Sustainable Development Goal 5

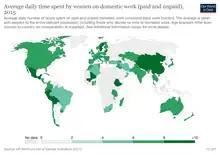
World map for indicator 5.4. 1 in 2015 - Share of average daily time spent by women on domestic work (paid and unpaid)

The full title of Target 5.4: "Recognise and value unpaid care and domestic work through the provision of public services, infrastructure and social protection policies and the promotion of shared responsibility within the household and the family as nationally appropriate"